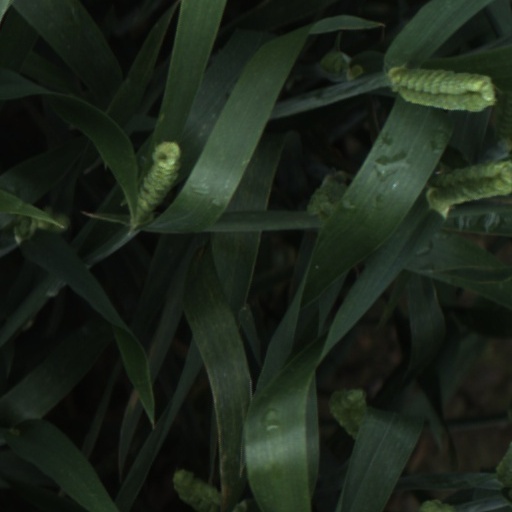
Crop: wheat